Aphaneramma

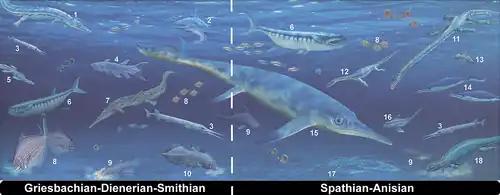
Early Triassic and Anisian marine predators: 7. "Aphaneramma"

Aphaneramma is an extinct genus of marine temnospondyl amphibian. It lived during the Early Triassic epoch, approximately 252–247 Ma ago, and had a global distribution.